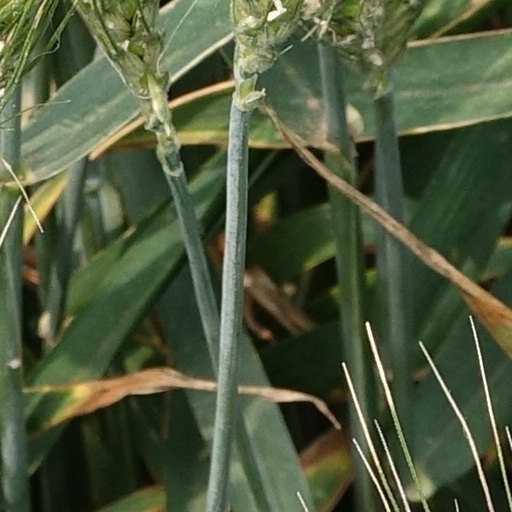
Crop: wheat